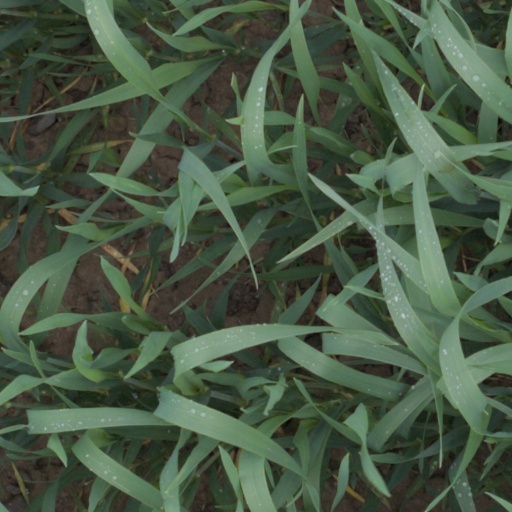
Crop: wheat